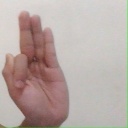
अक्षर: फ